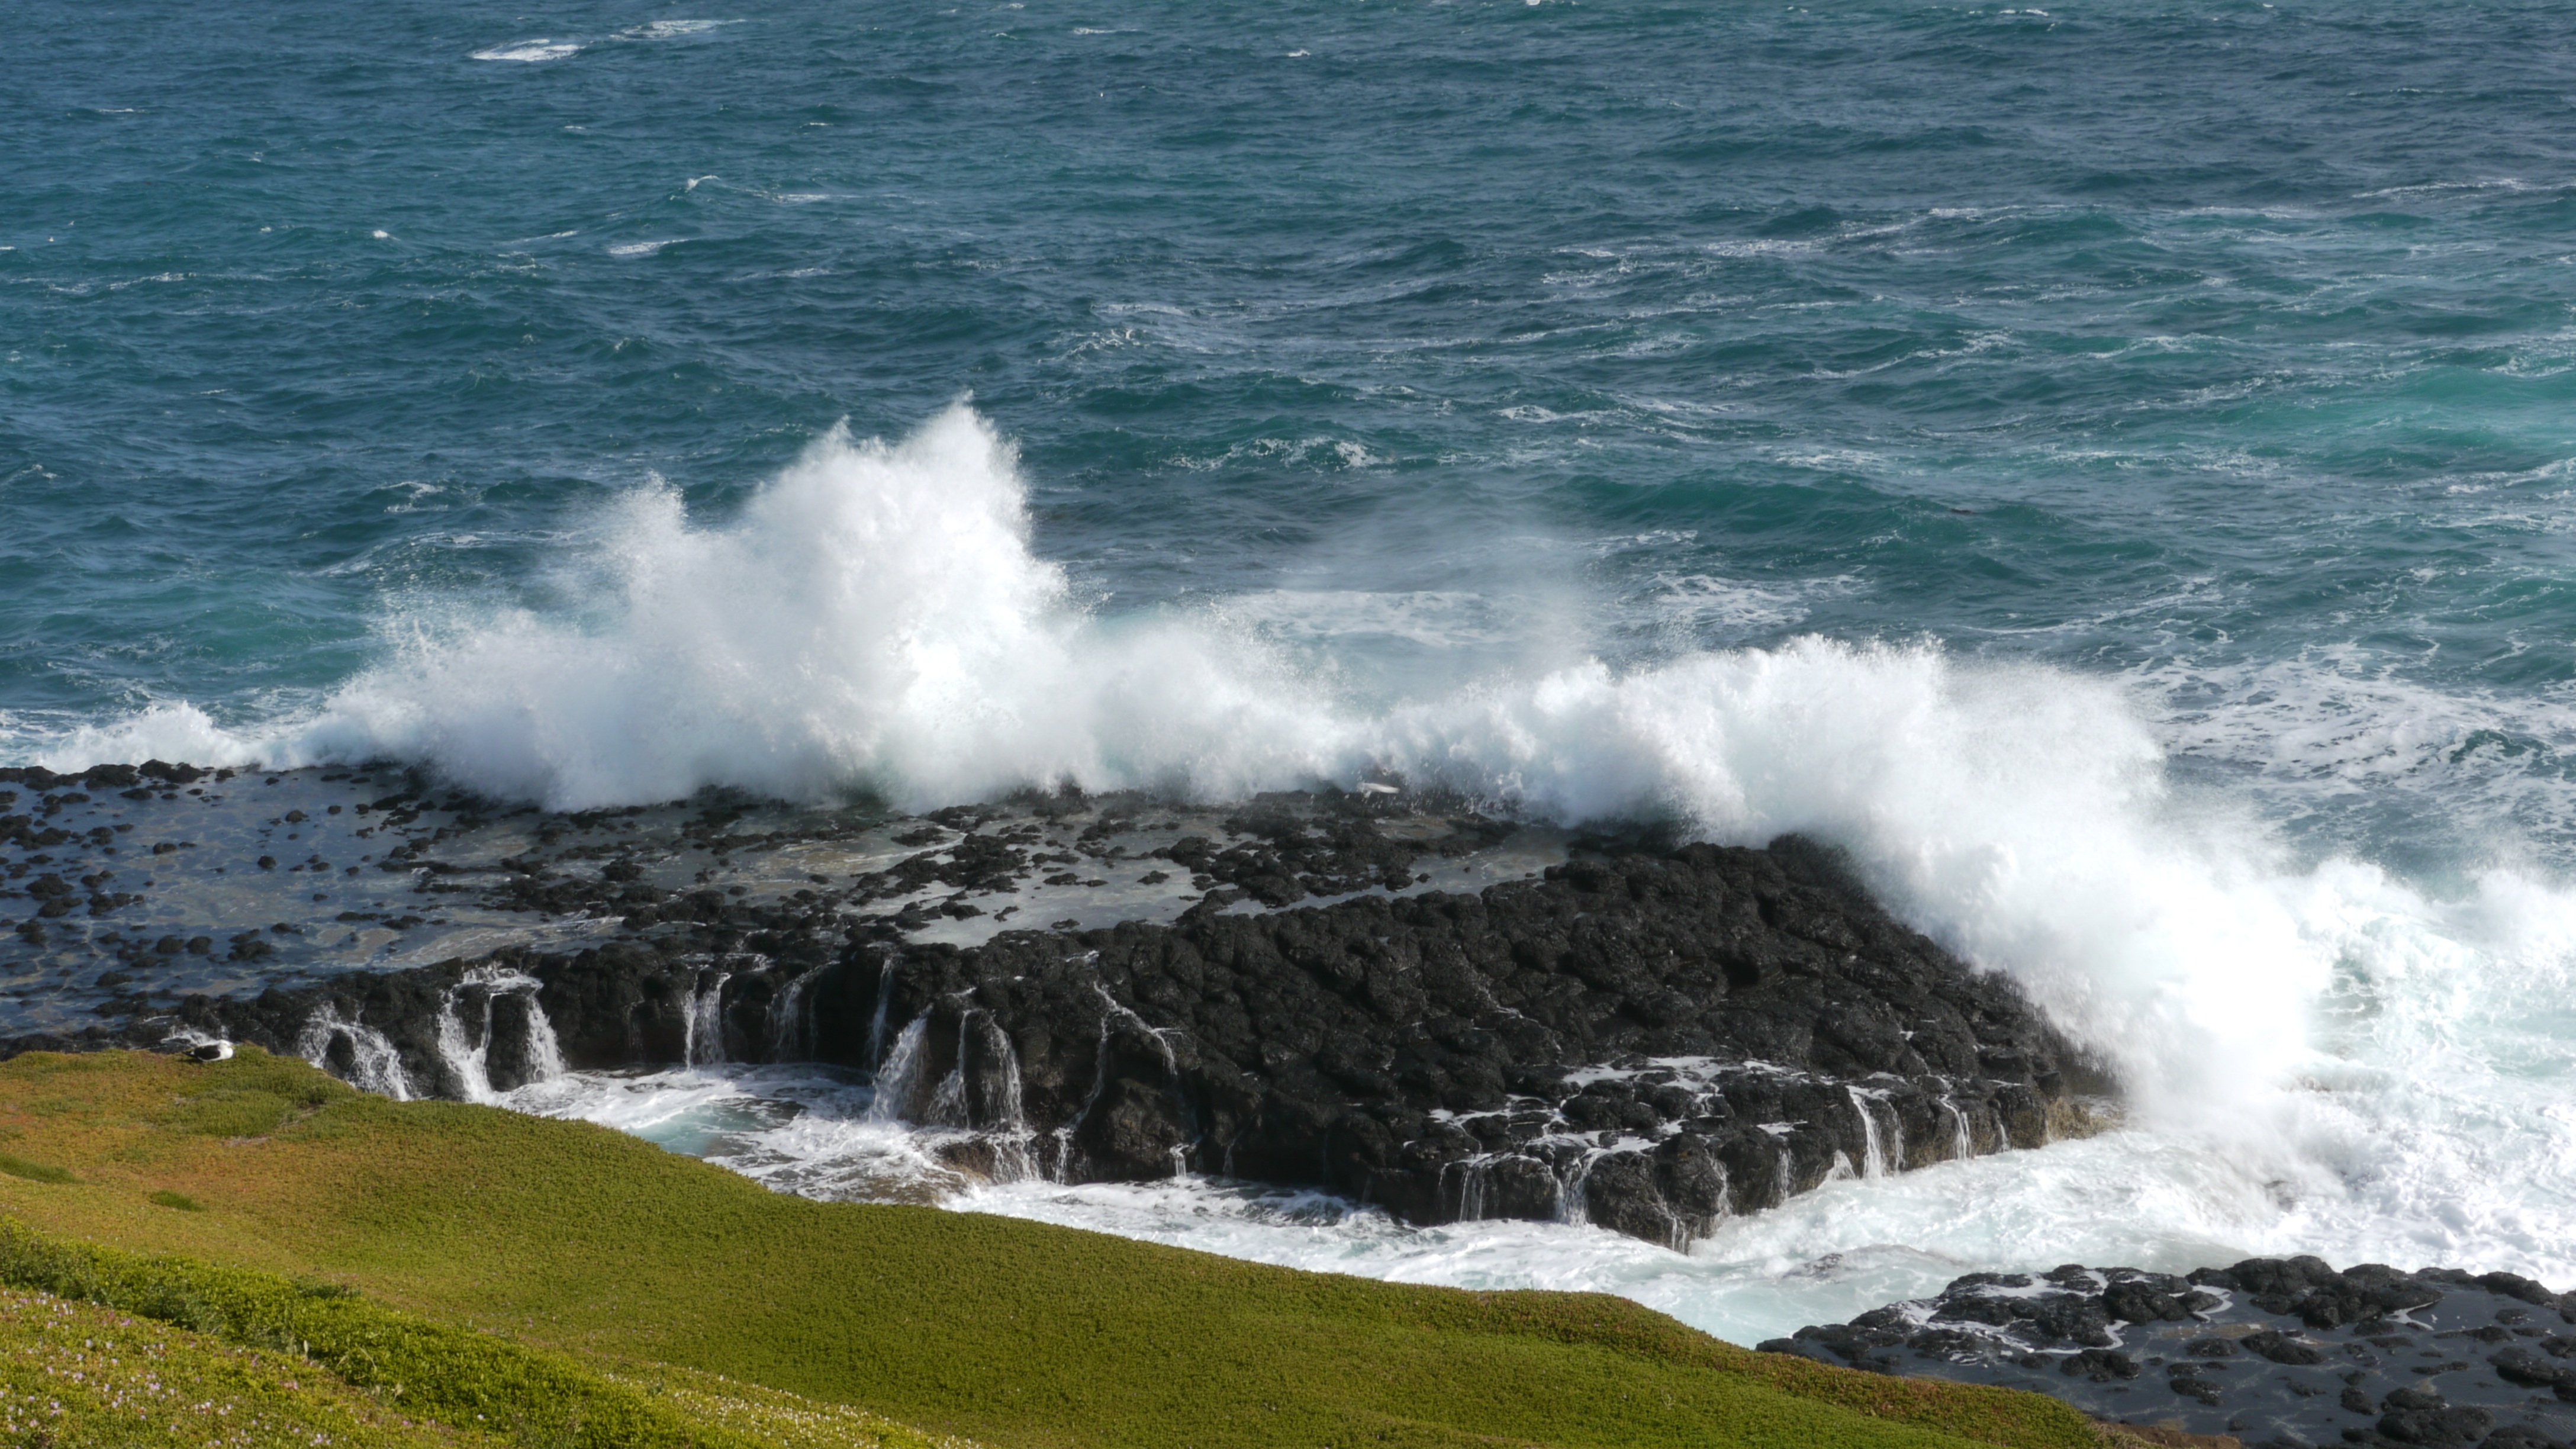
sea, coast, rock, ocean, shore, wave, wind, cliff, spray, terrain, body of water, australia, huge, breakwater, cape, crusher, enormous, geological phenomenon, wind wave